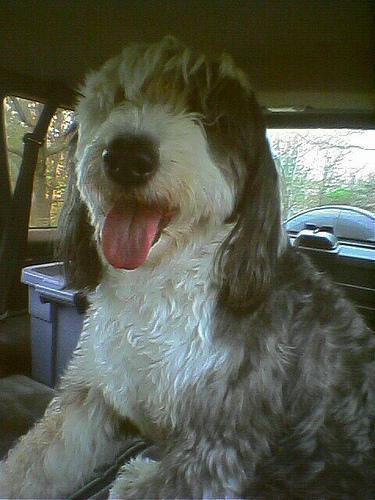
Old_English_sheepdog